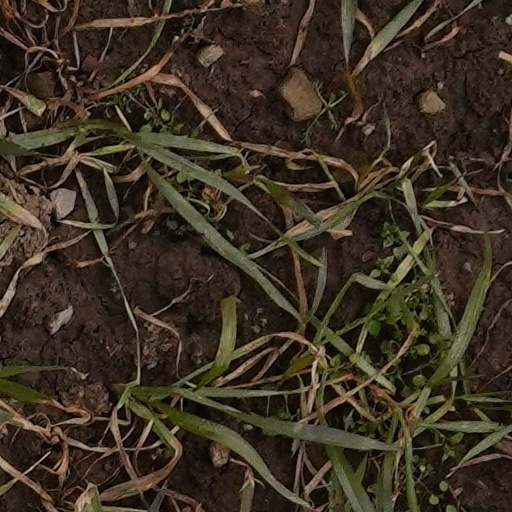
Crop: wheat